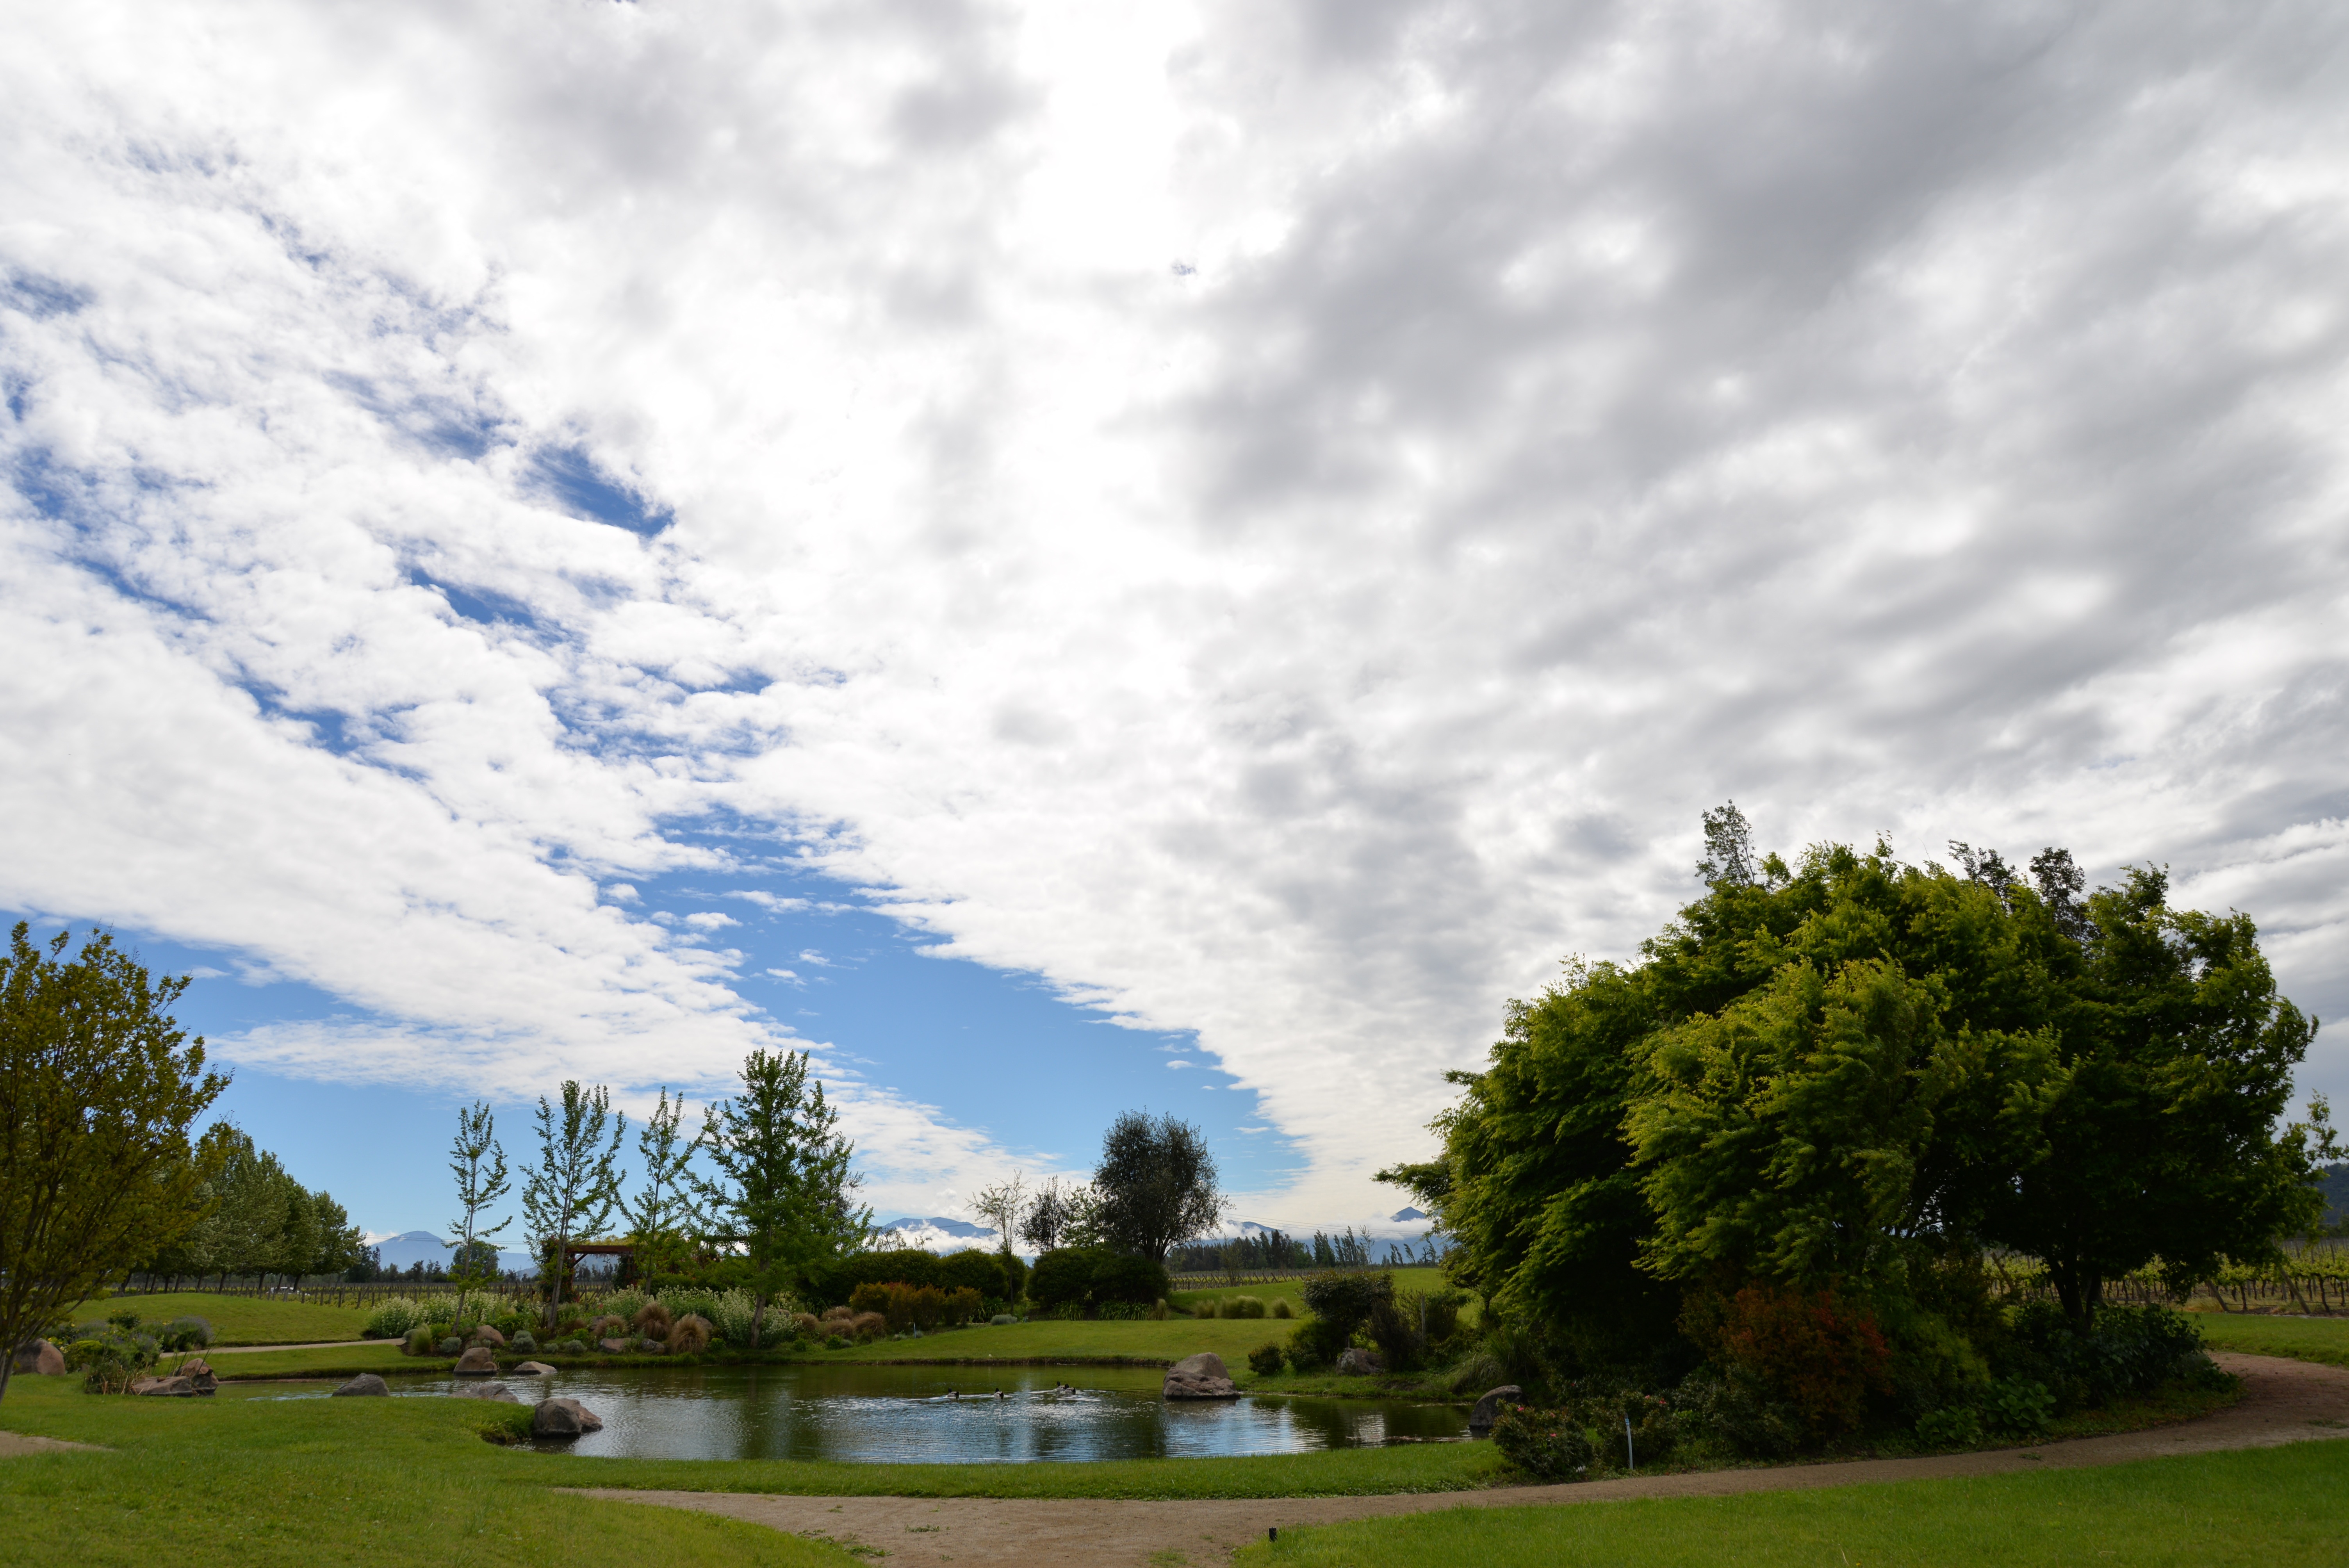
landscape, tree, nature, grass, cloud, sky, sun, vineyard, field, lawn, meadow, space, chile, clouds, boundaries, rural area, meteorological phenomenon, residential area, anakena